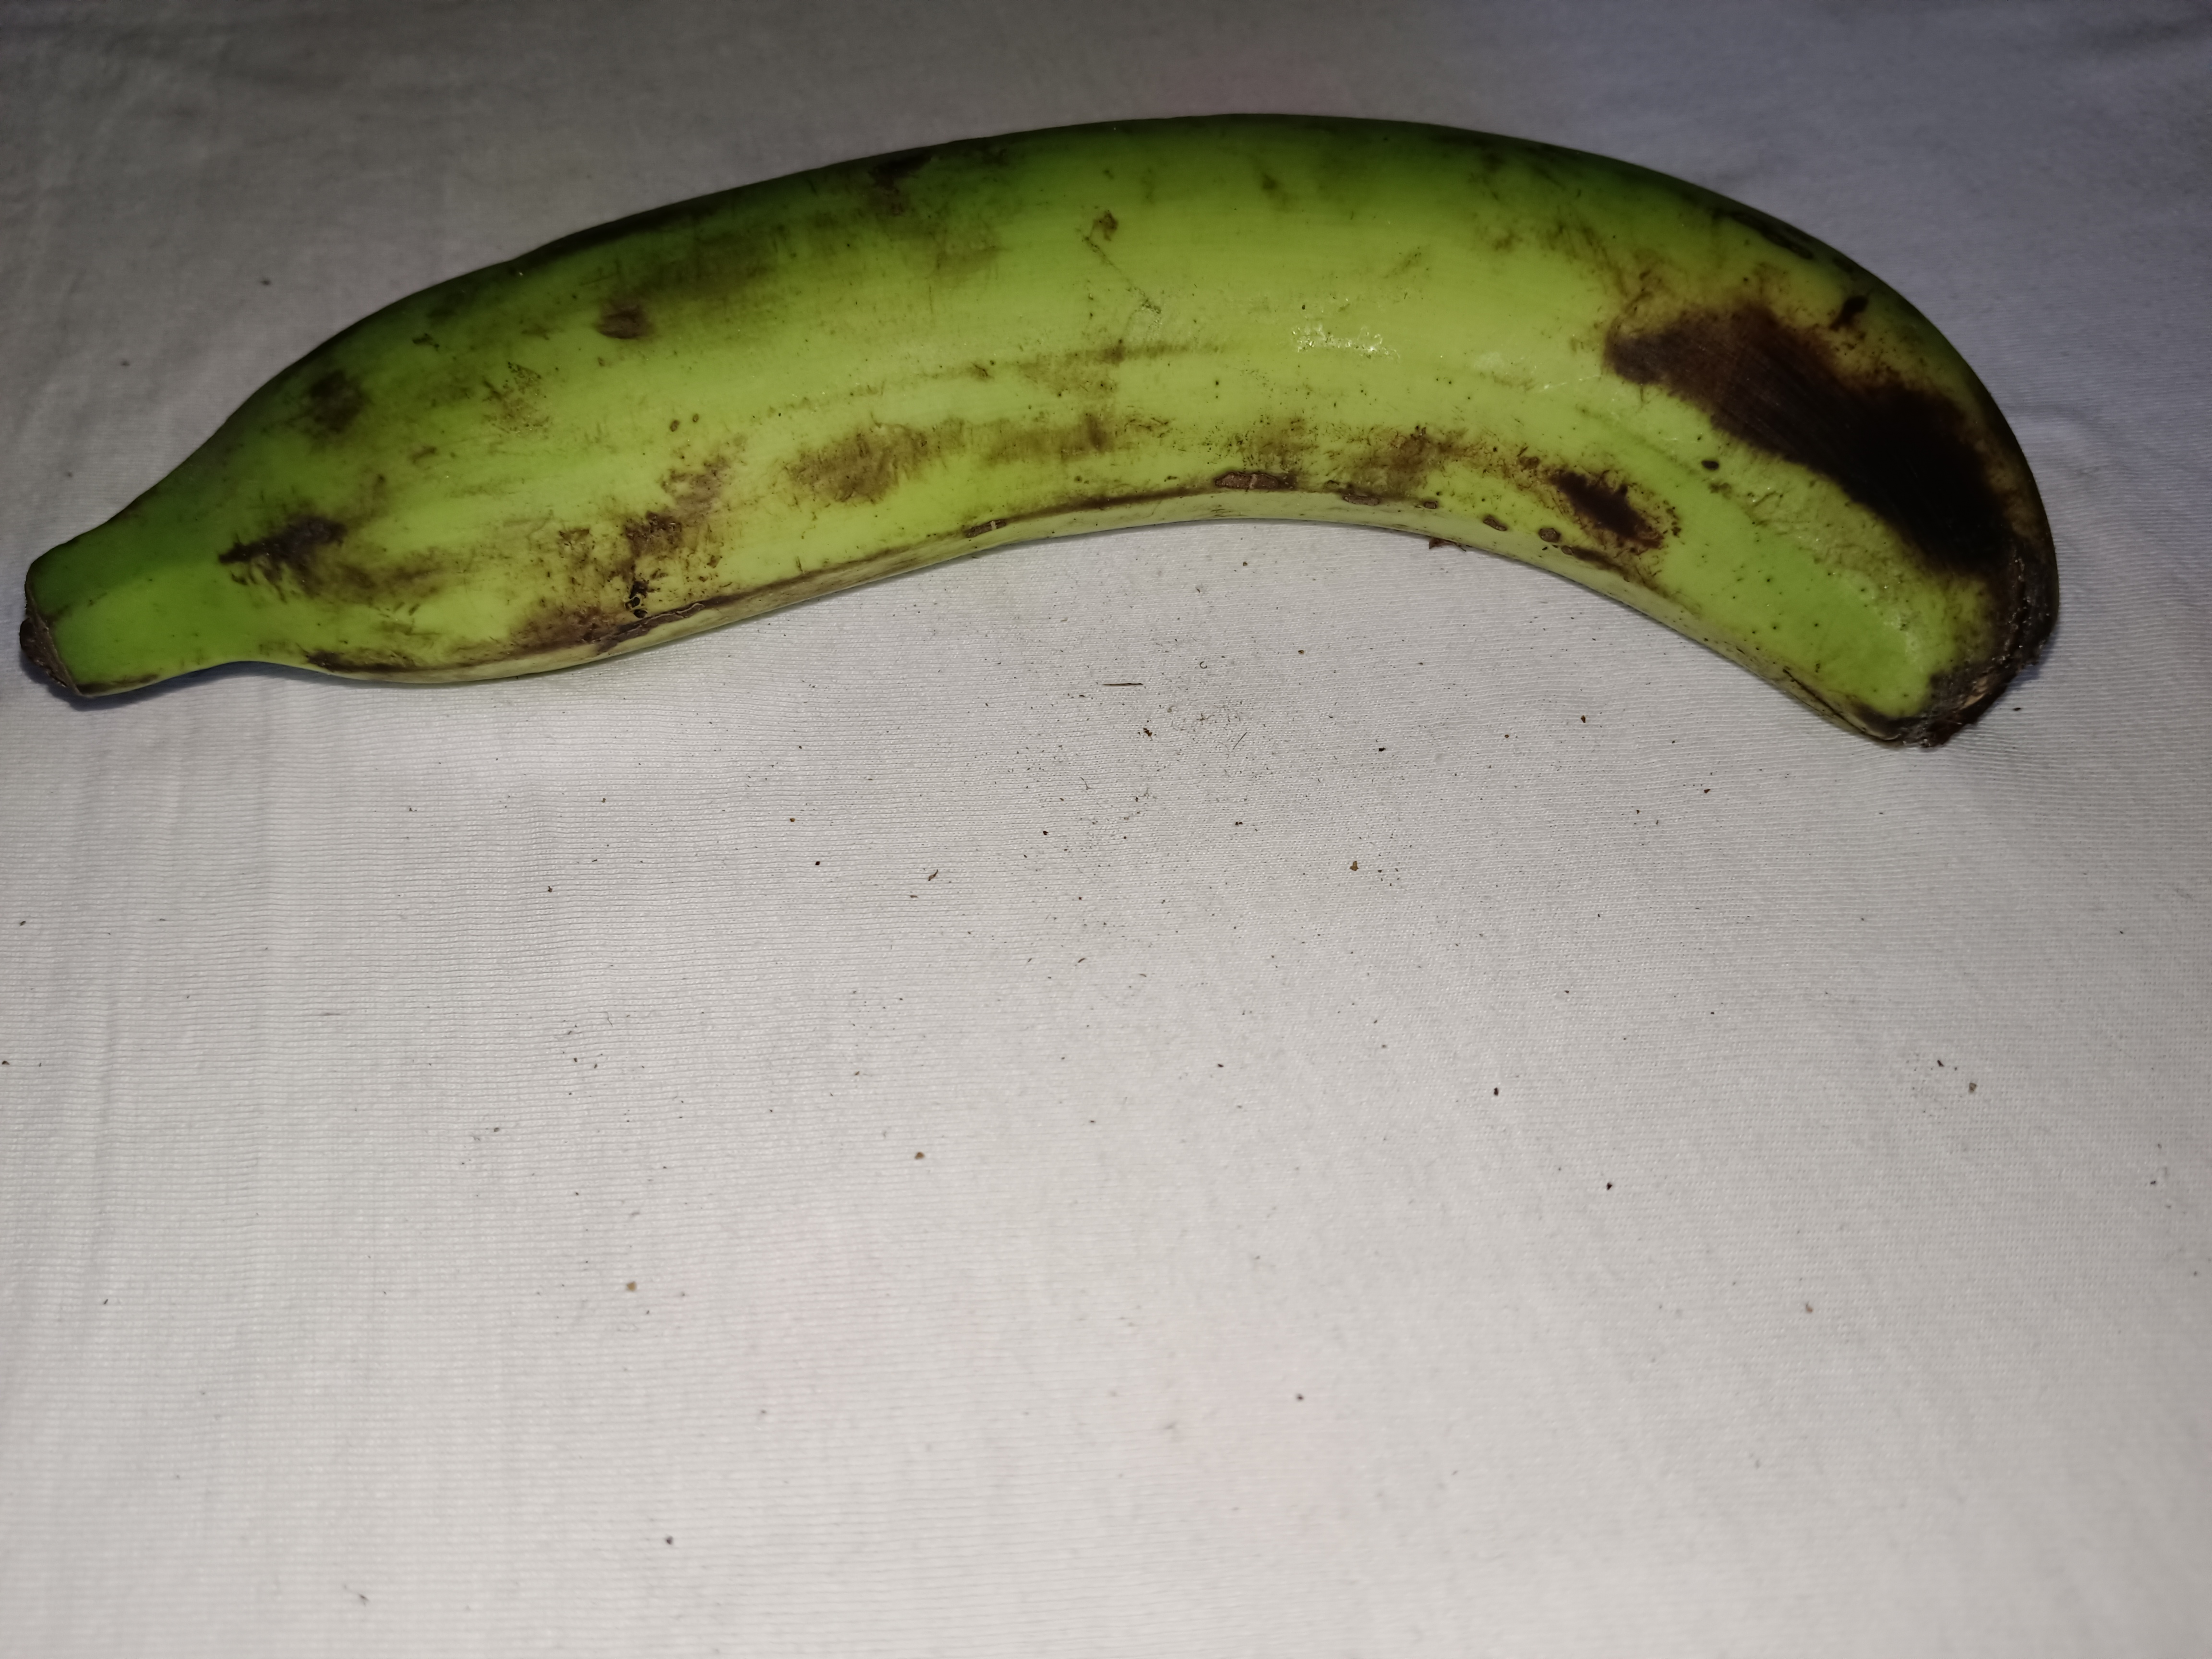
Banana variety: Shagor